Marine ecosystem

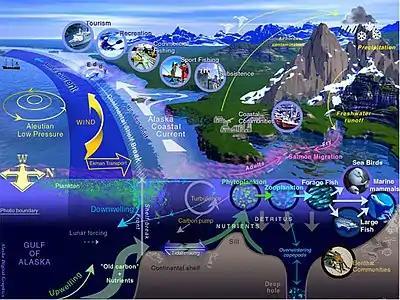
General characteristics of a large marine ecosystem (Gulf of Alaska)

Salt marshes are a transition from the ocean to the land, where fresh and saltwater mix. The soil in these marshes is often made up of mud and a layer of organic material called peat. Peat is characterized as waterlogged and root-filled decomposing plant matter that often causes low oxygen levels (hypoxia). These hypoxic conditions causes growth of the bacteria that also gives salt marshes the sulfurous smell they are often known for. Salt marshes exist around the world and are needed for healthy ecosystems and a healthy economy. They are extremely productive ecosystems and they provide essential services for more than 75 percent of fishery species and protect shorelines from erosion and flooding. Salt marshes can be generally divided into the high marsh, low marsh, and the upland border. The low marsh is closer to the ocean, with it being flooded at nearly every tide except low tide. The high marsh is located between the low marsh and the upland border and it usually only flooded when higher than usual tides are present. The upland border is the freshwater edge of the marsh and is usually located at elevations slightly higher than the high marsh. This region is usually only flooded under extreme weather conditions and experiences much less waterlogged conditions and salt stress than other areas of the marsh.